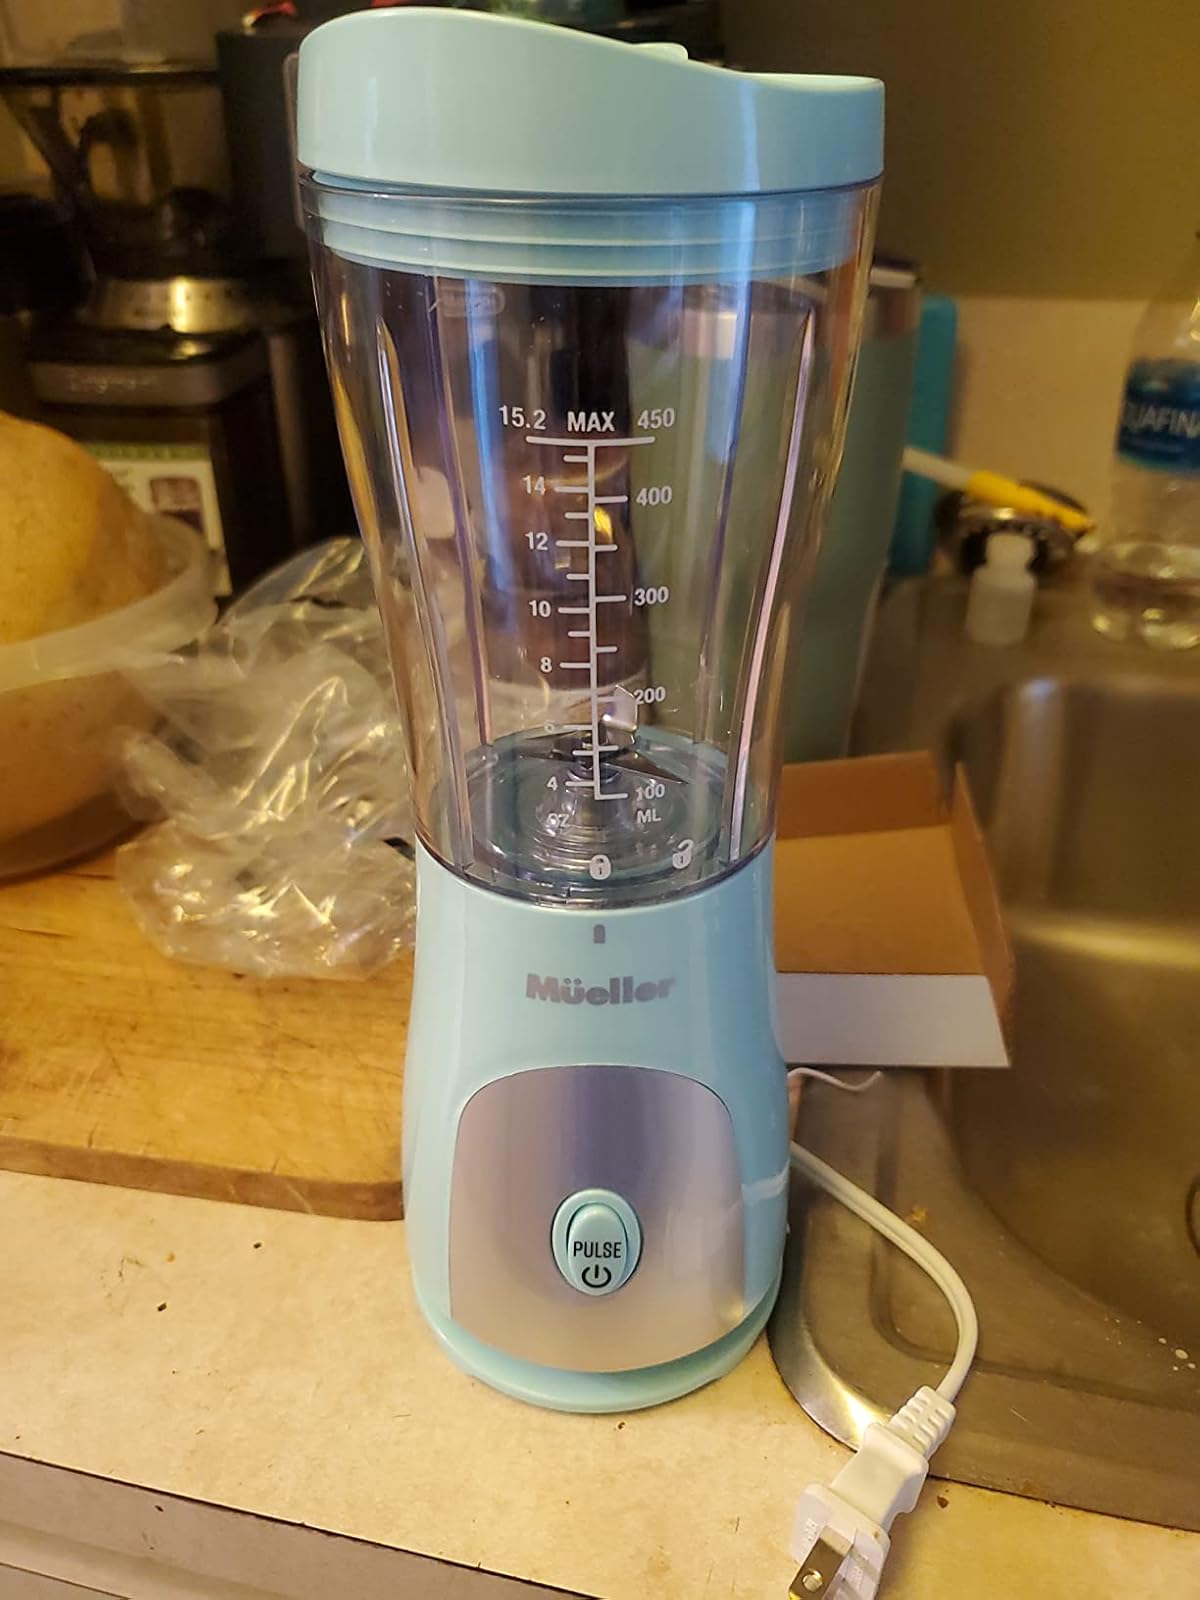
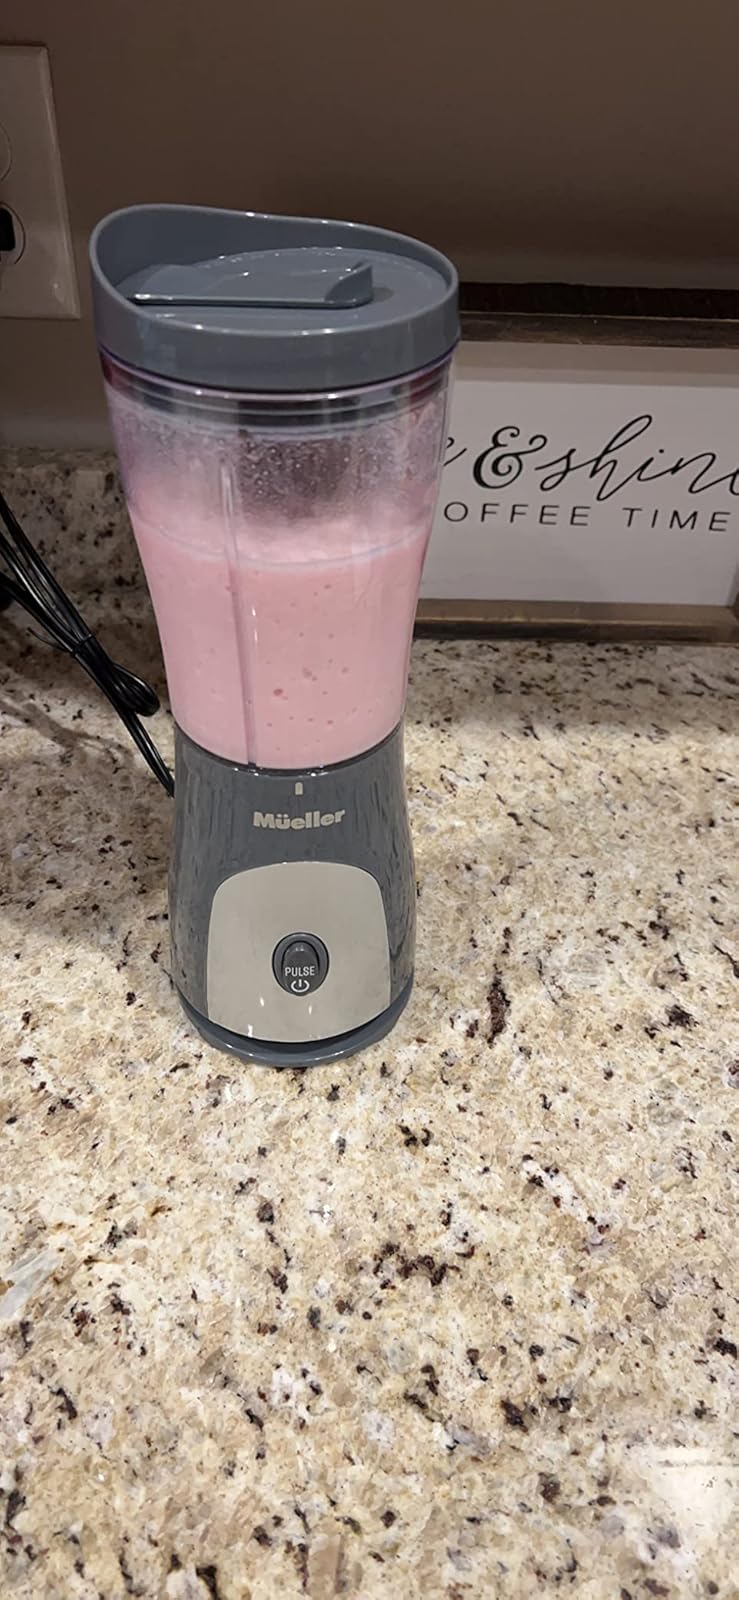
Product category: items_blender
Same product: no